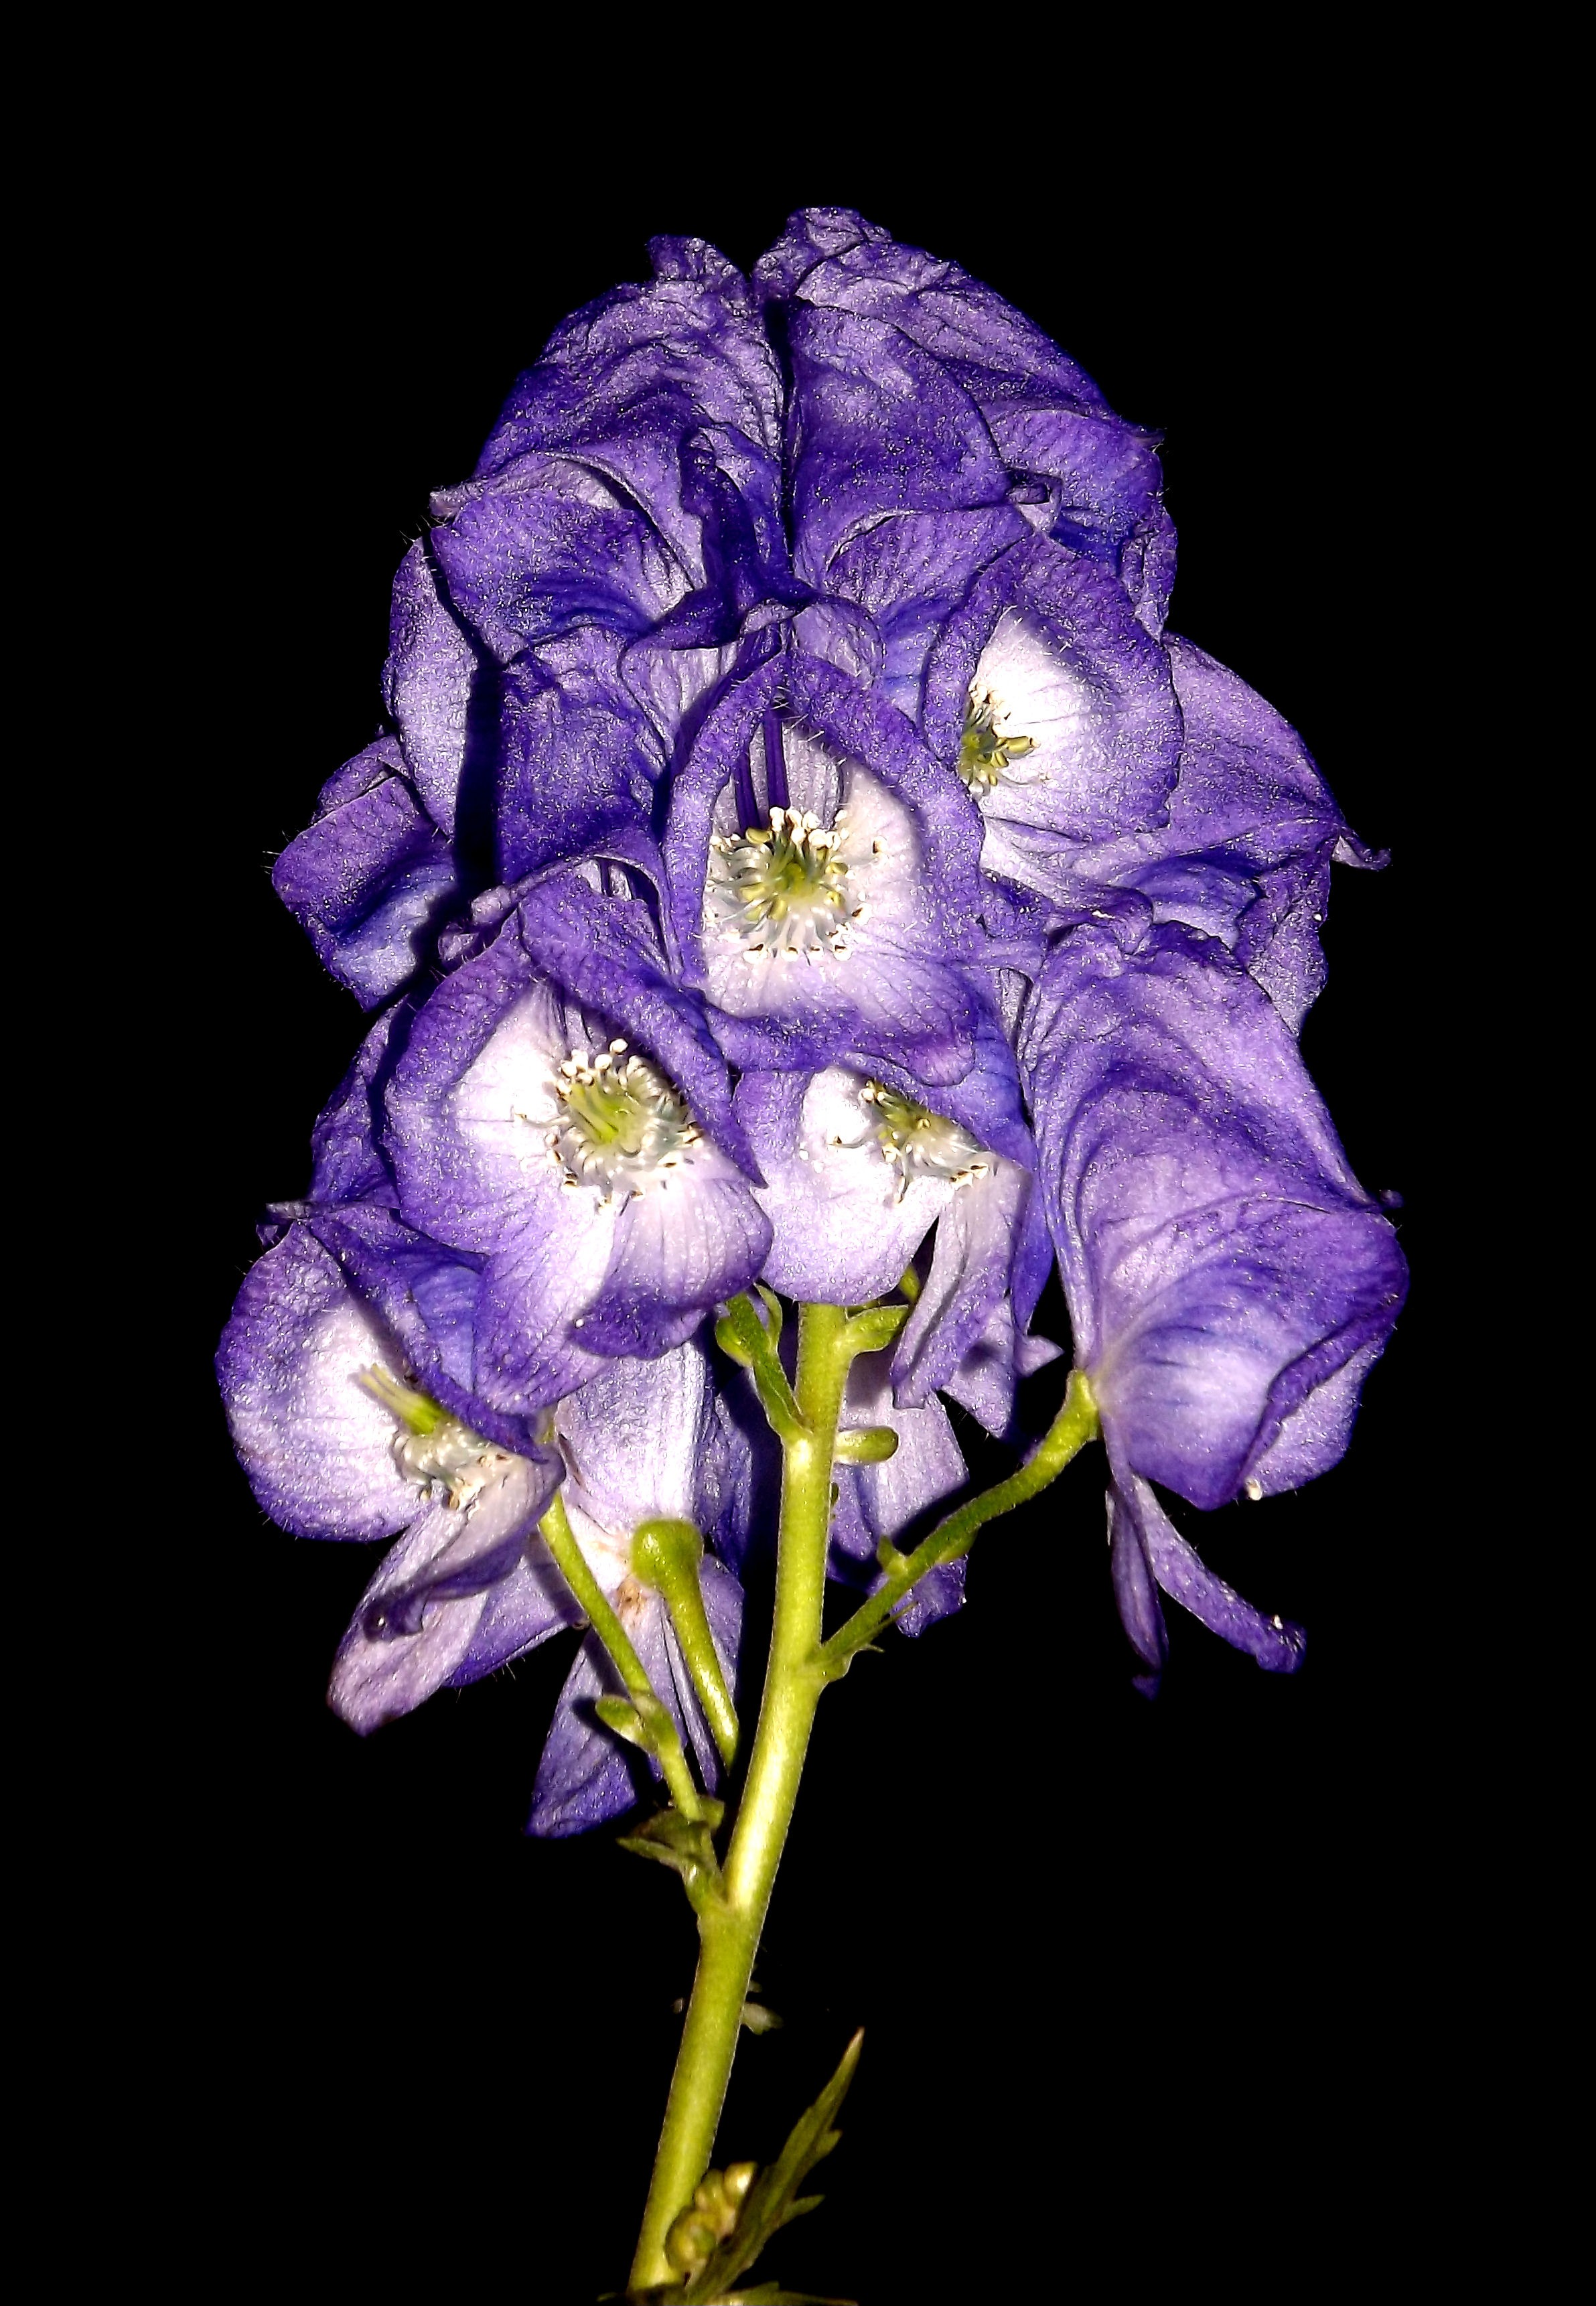
plant, night, flower, purple, petal, bloom, autumn, flora, plants, iris, eye, organ, aconite, macro photography, flowering plant, plant stem, land plant, iris family